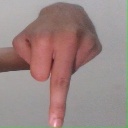
अक्षर: प